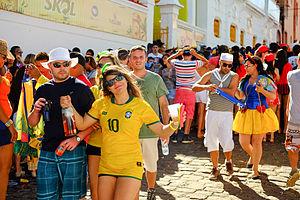
Le Brésil, en forme longue la république fédérative du Brésil, est le plus grand État d’Amérique latine. Le Brésil est le cinquième plus grand pays de la planète, derrière la Russie, le Canada, les États-Unis et la Chine. Avec une superficie de 8 514 876 km², le pays couvre près de la moitié du territoire de l'Amérique du Sud, partageant des frontières avec l'Uruguay et l'Argentine au sud, le Paraguay au sud-sud-ouest, la Bolivie à l'ouest-sud-ouest, le Pérou à l'ouest, la Colombie à l'ouest-nord-ouest, le Venezuela au nord-ouest, le Guyana au nord-nord-ouest, le Suriname et la France au nord, soit la plupart des pays du continent sauf le Chili et l'Équateur. Le pays compte une population de 209 millions d'habitants. Ancienne colonie portugaise, le Brésil a pour langue officielle le portugais alors que la plupart des pays d'Amérique latine ont pour langue officielle l'espagnol.